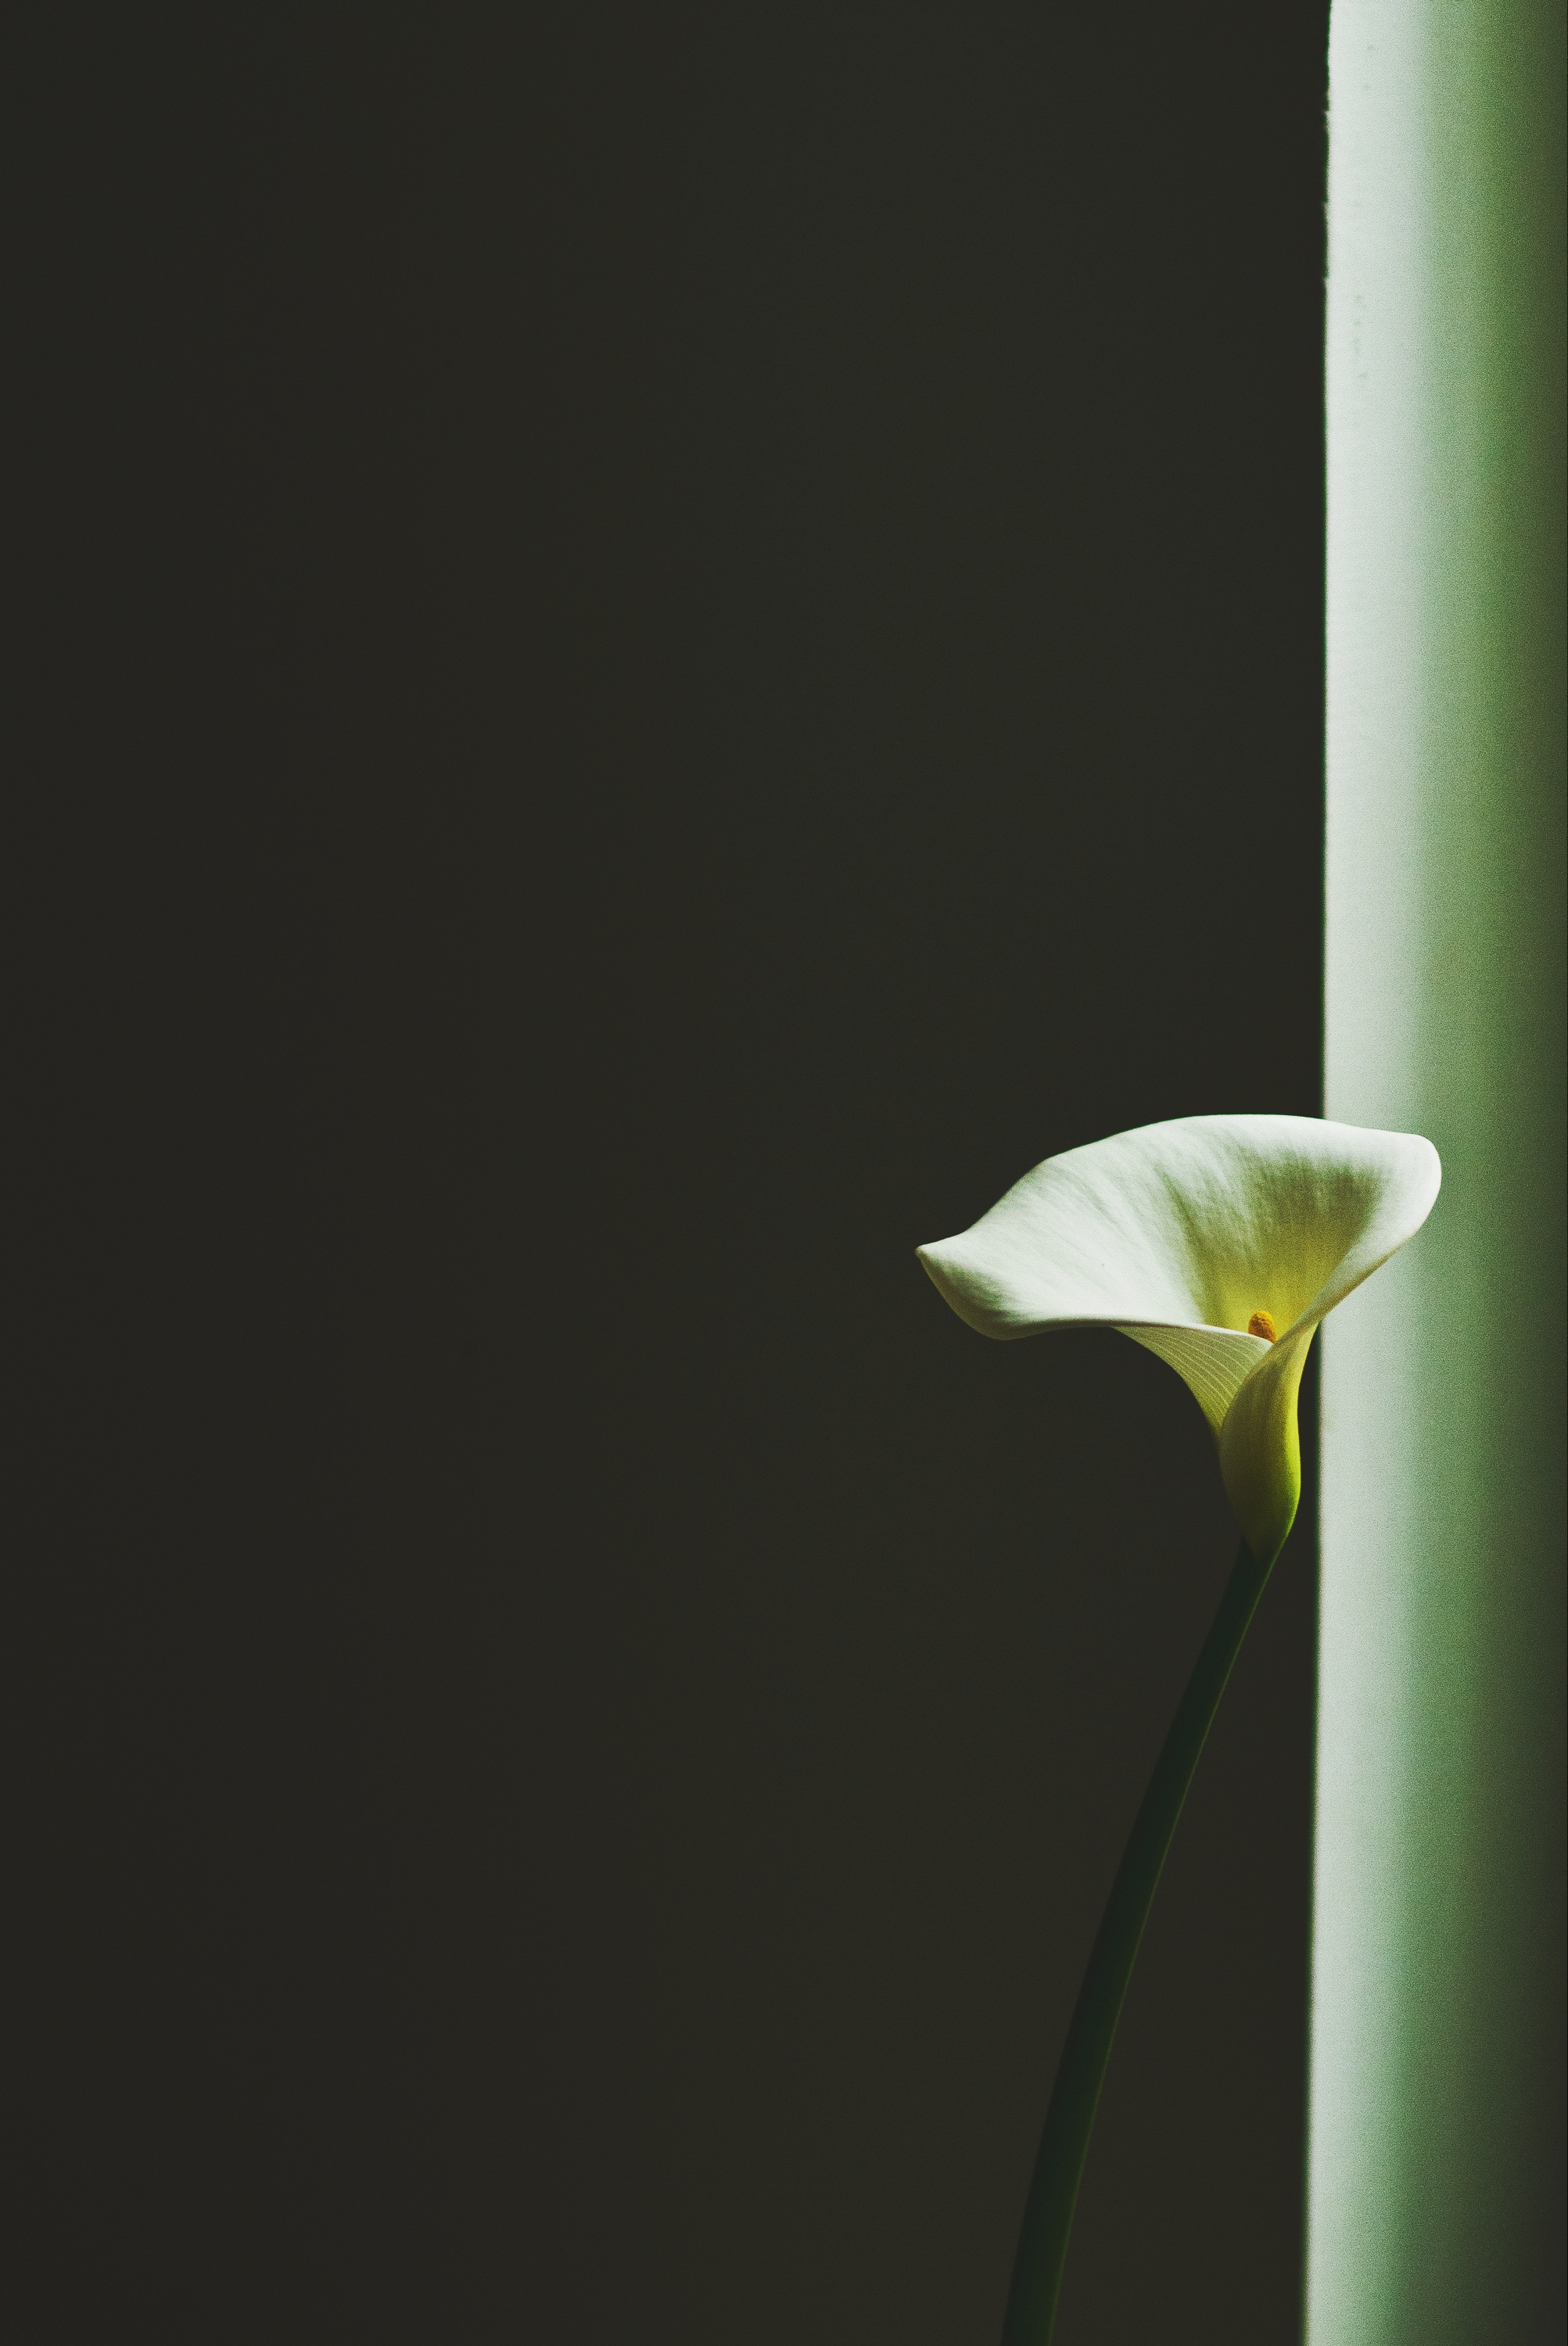
blossom, light, plant, white, photography, leaf, flower, petal, green, darkness, yellow, garden, lighting, flora, close up, macro photography, monochrome photography, plant stem, computer wallpaper